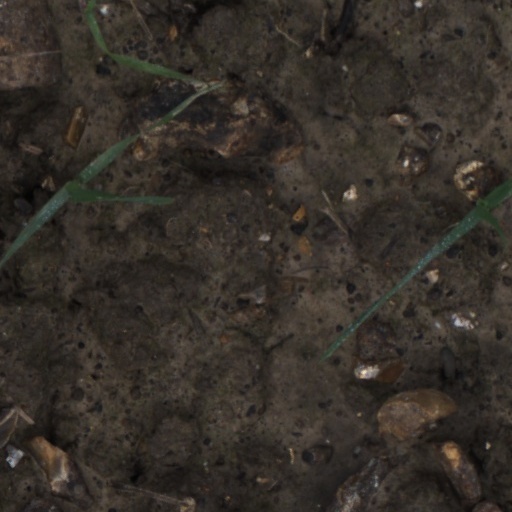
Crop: wheat